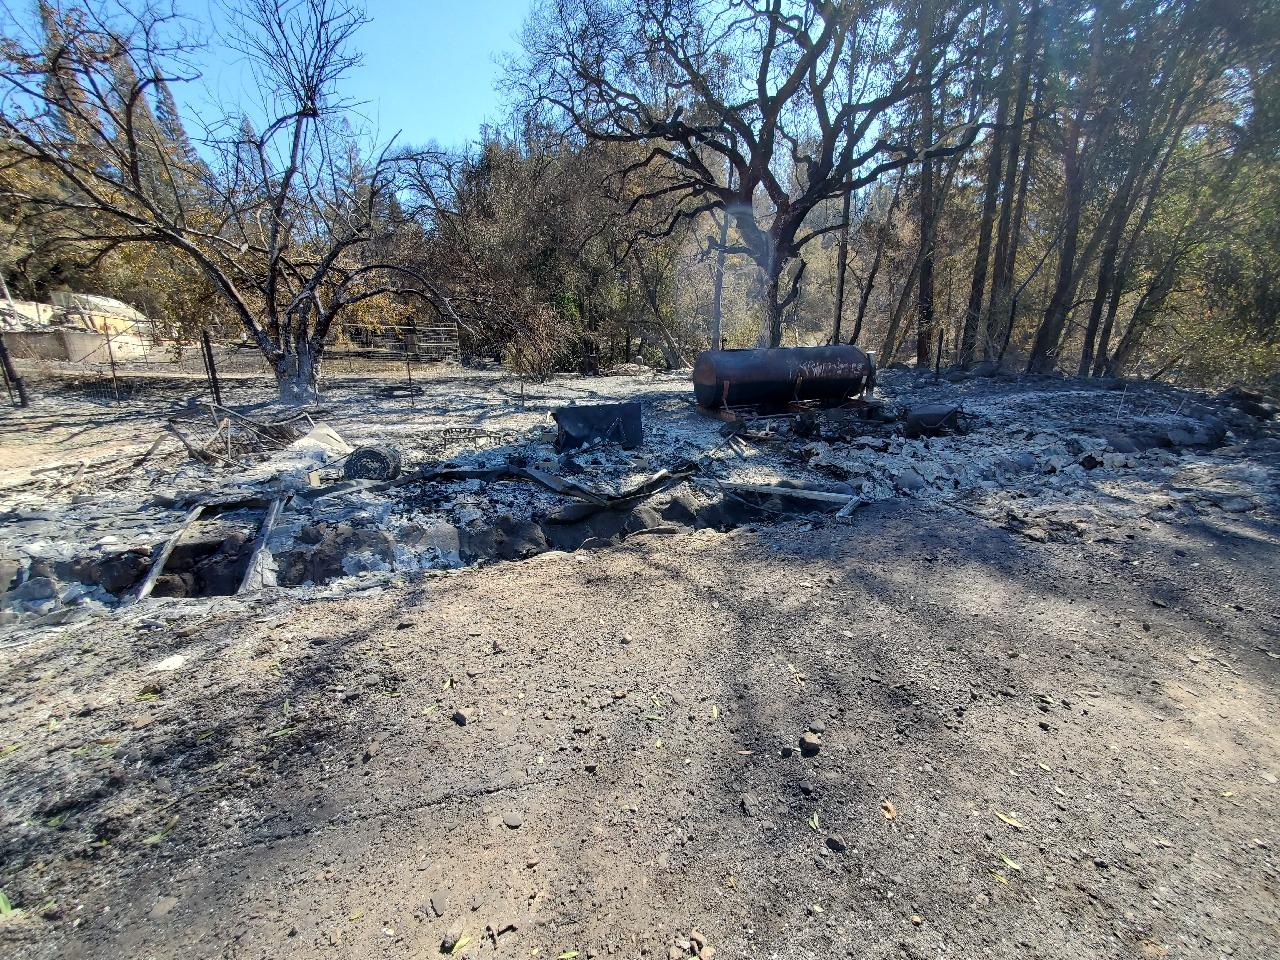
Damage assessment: destroyed